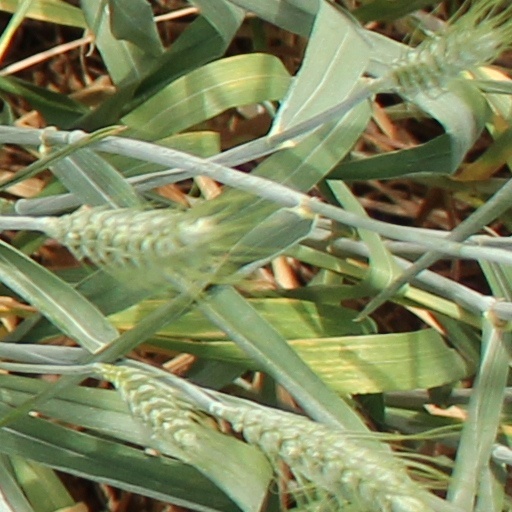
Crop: wheat